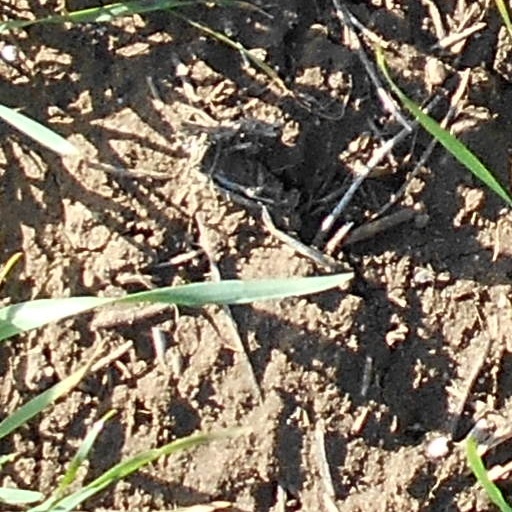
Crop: wheat